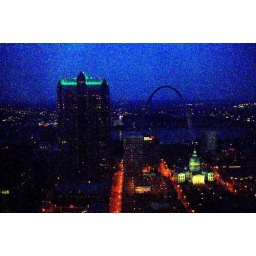
view from my mom's office in the at&amp;amp;t building